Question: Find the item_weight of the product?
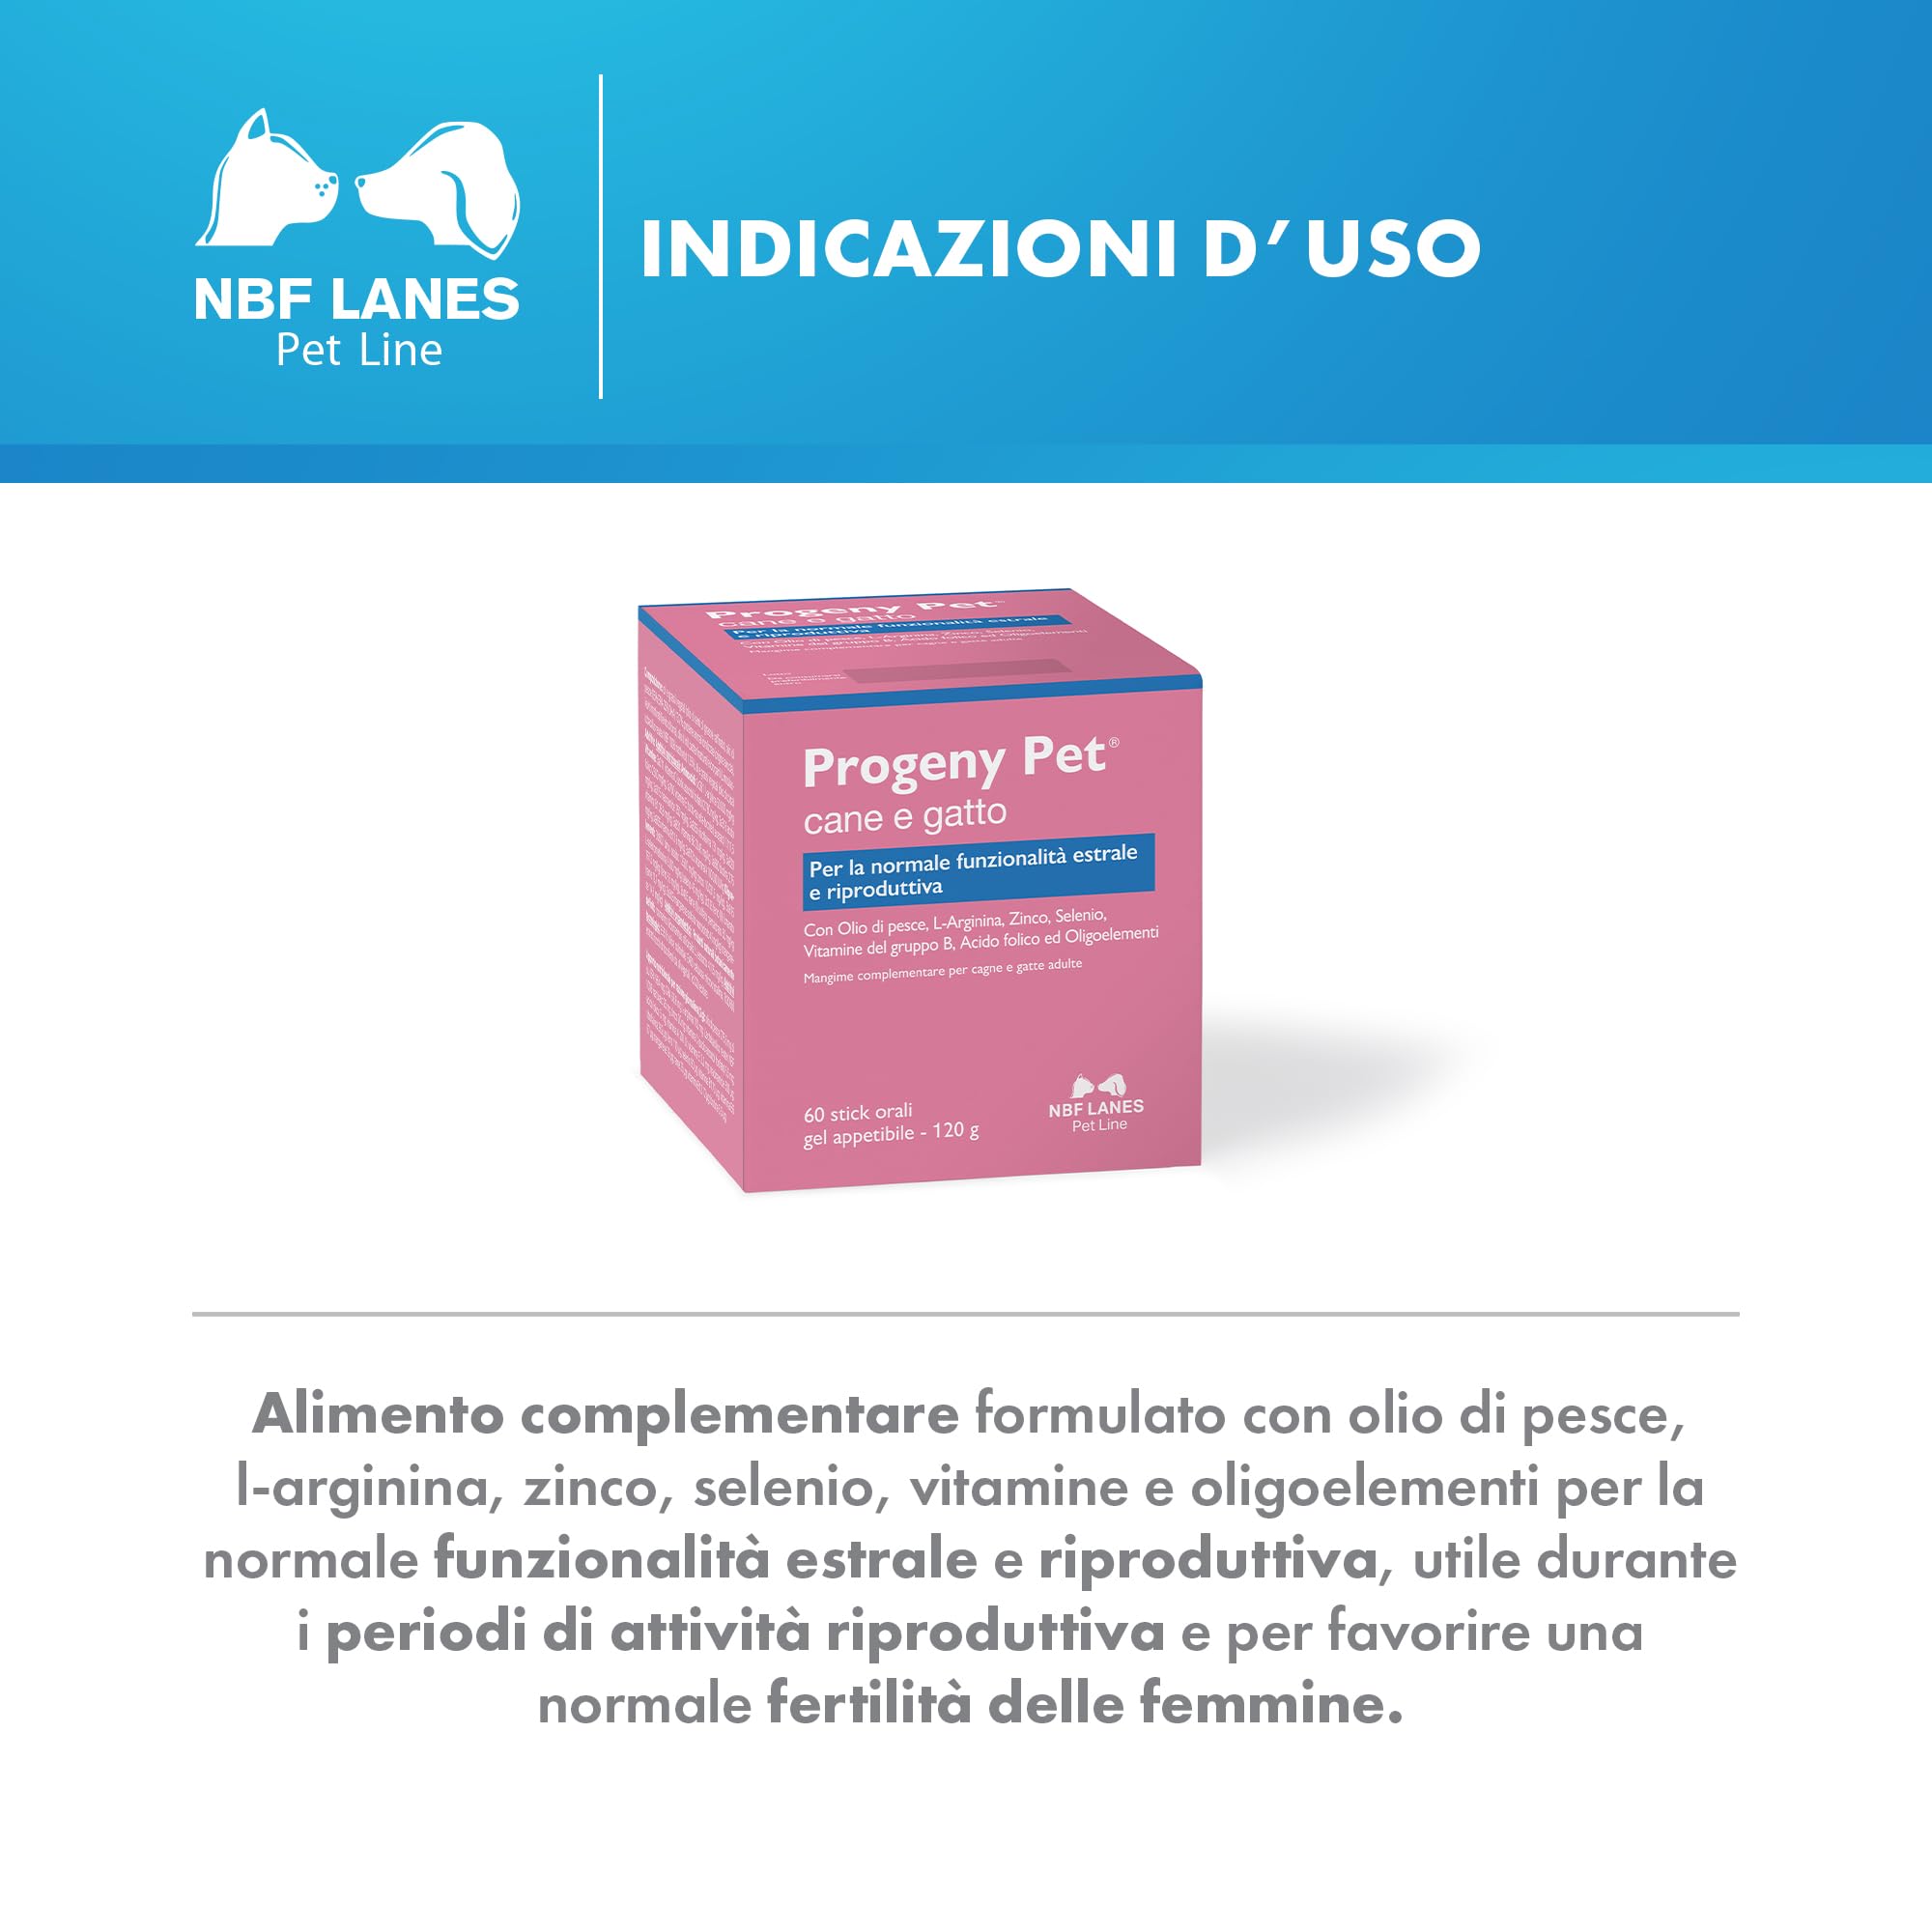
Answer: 120.0 gram